Khagani Garden

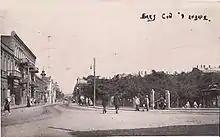
"9 January" garden on 1925

At the beginning of the 20th century, it became necessary to redevelop Mariinsky Square, since, as the chief gardener A. E. Vasiliev noted, "the city set itself the goal of arranging public gardens, and recently even the Riviere". In 1904, based on a study of the situation, Vasiliev drew up a project for the reconstruction of Mariinsky Square. The project envisaged the expansion of the alleys and the planting of trees resistant to the hot climate. To achieve greater artistic expressiveness, it was planned to replace the existing vegetation with trees with high decorative qualities. It was also supposed to be carefully interspersed with small architectural forms. However, this project was never implemented.